Silver Centenary

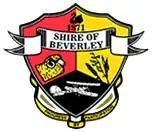
Shire Crest, with the Silver Centenary

In 2006 Rod Edwards, the grandson of Ford and current owner of the Silver Centenary, decided to restore the aircraft. As part of the restoration he undertook the requirement to obtain an airworthy certificate. Since the plane has become an icon of the shire, Edwards' plans caused concern amongst the locals. Shire councilor Belinda Foster said "The town wasn't very happy about it going...its on the shire's crest,"